Birmingham Blue Coat School

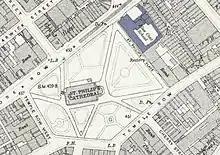
Blue Coat School on an Ordnance Survey map dated 1918

On 29 October 1930, the new school building was officially opened, having moved from the northeast corner of St. Philip's Square to new buildings designed by Henry Walter Simister at its current location on Somerset Road, on the border between Edgbaston and Harborne. At the time of the relocation, the school housed 108 boys and 82 girls. The freehold for the old site was acquired by the council in July 1927 for £121,000, with suggestions at the time that the building may be put to use as offices for corporation departments, who at that time were suffering with congestion at their existing accommodation. Shortly after the relocation, the old school building was housing some staff from the education department and it was hoped that any future plans would preserve the external appearance of the building, in particular the facade. The new site cost £7,500, with children housed in self-contained hostels and a central building used for meal times.